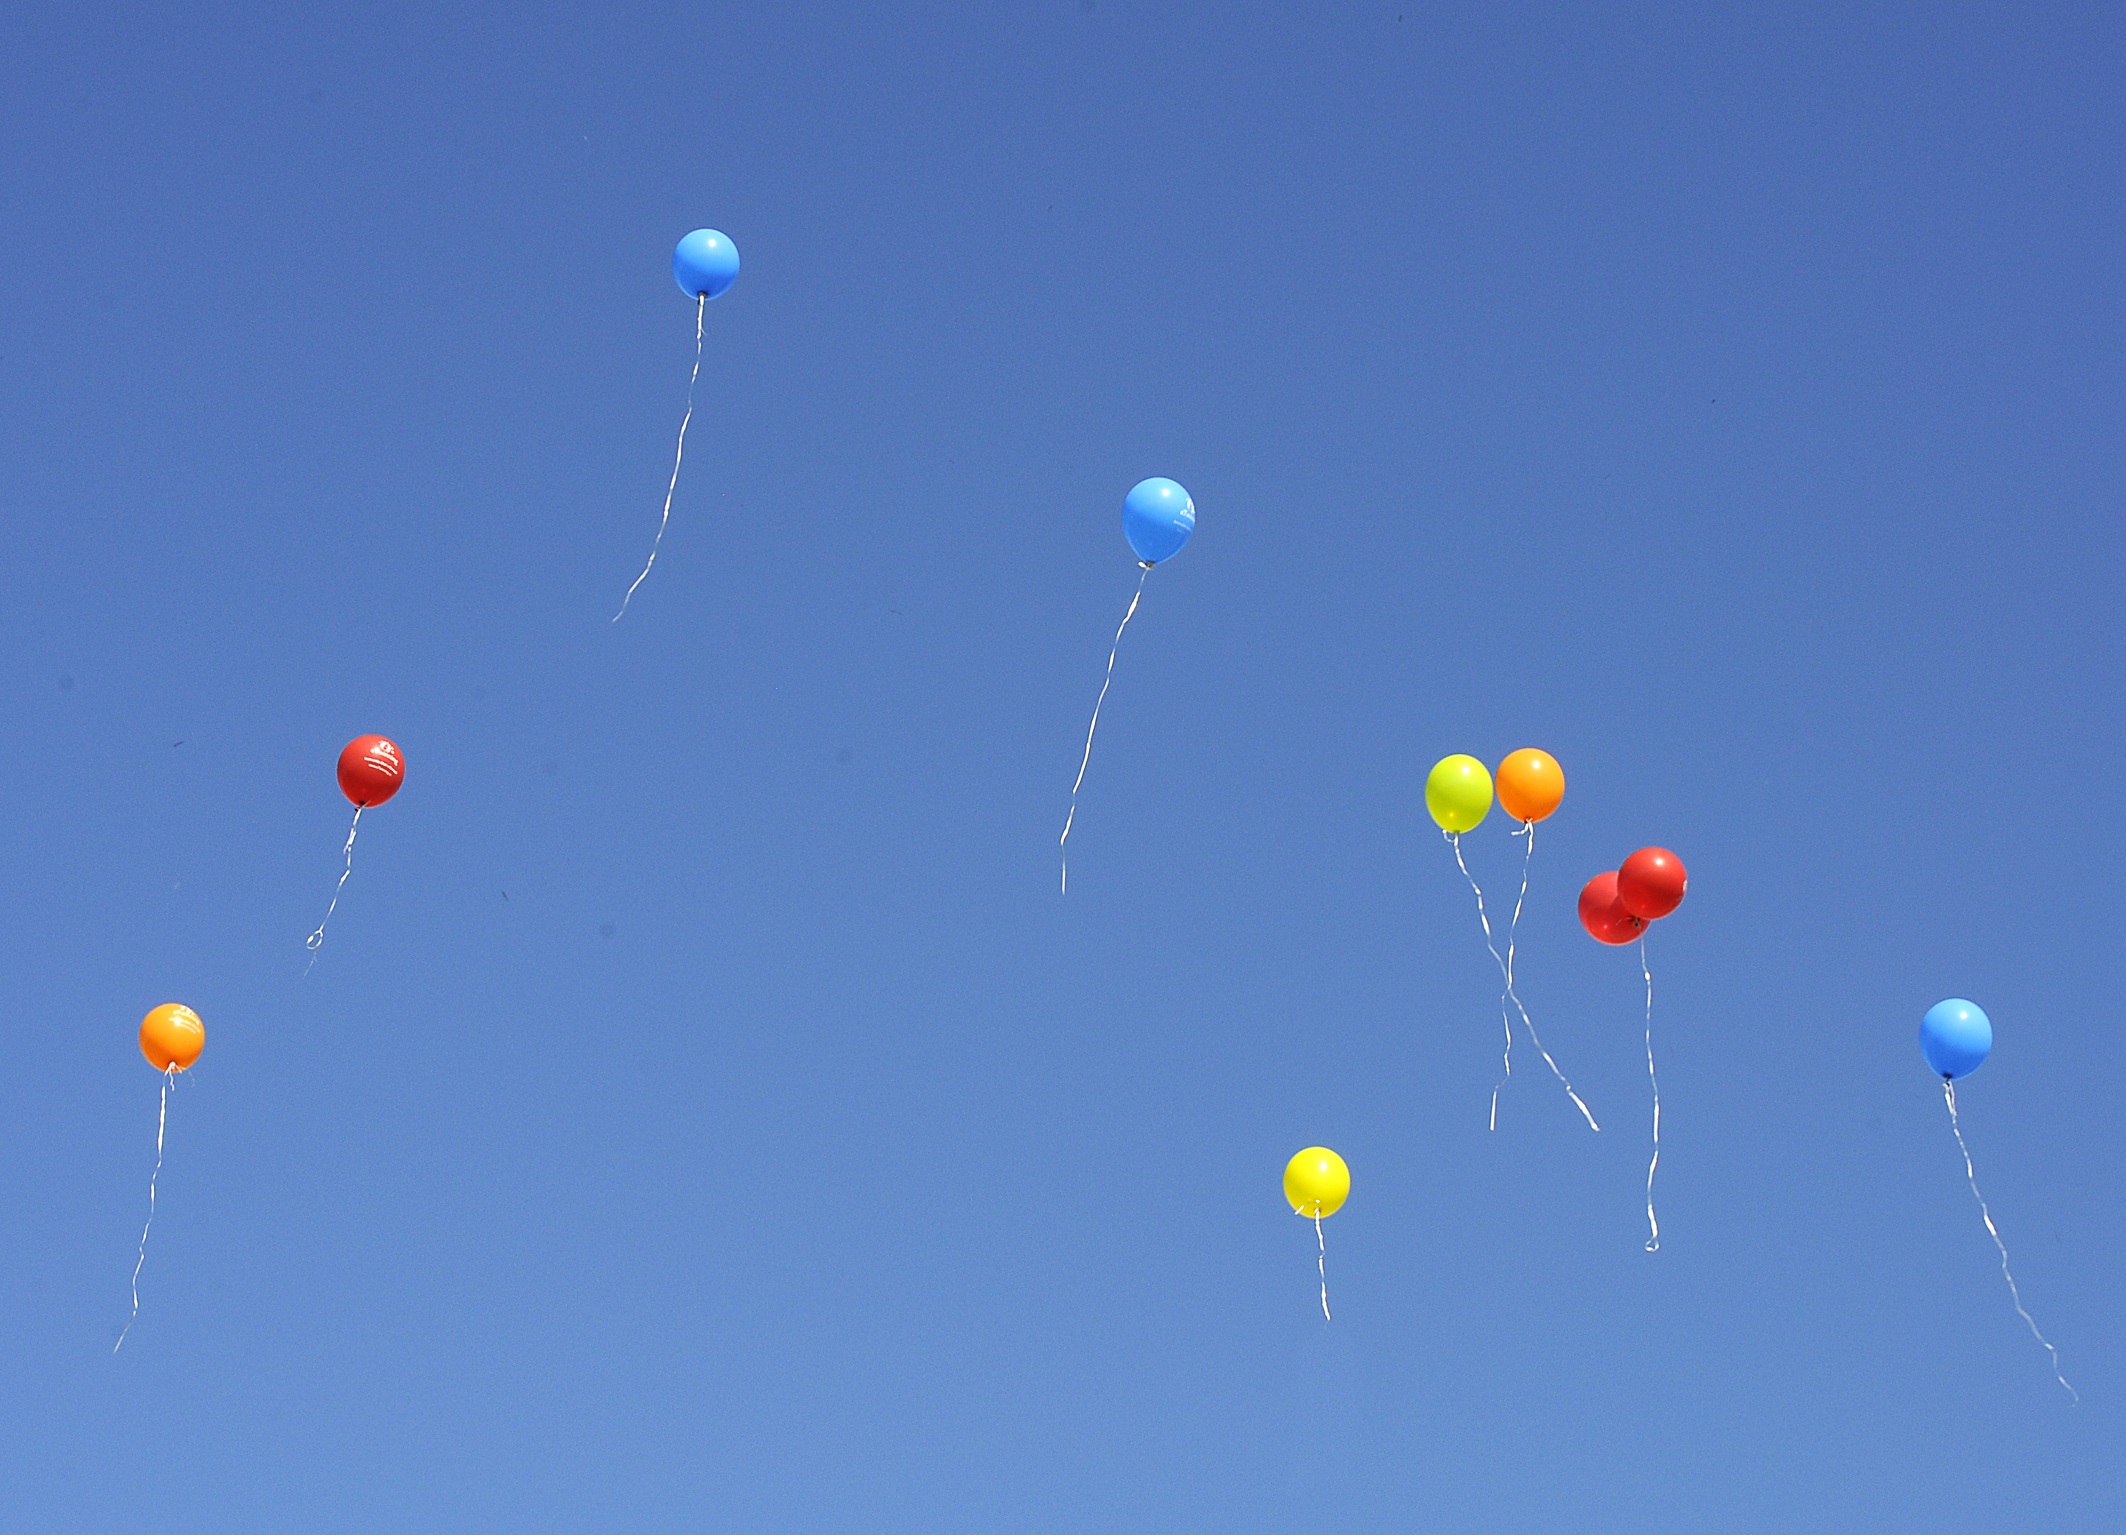
sky, balloon, summer, heaven, blue, toy, parachute, colors, fun, balloons, hot air ballooning, atmosphere of earth